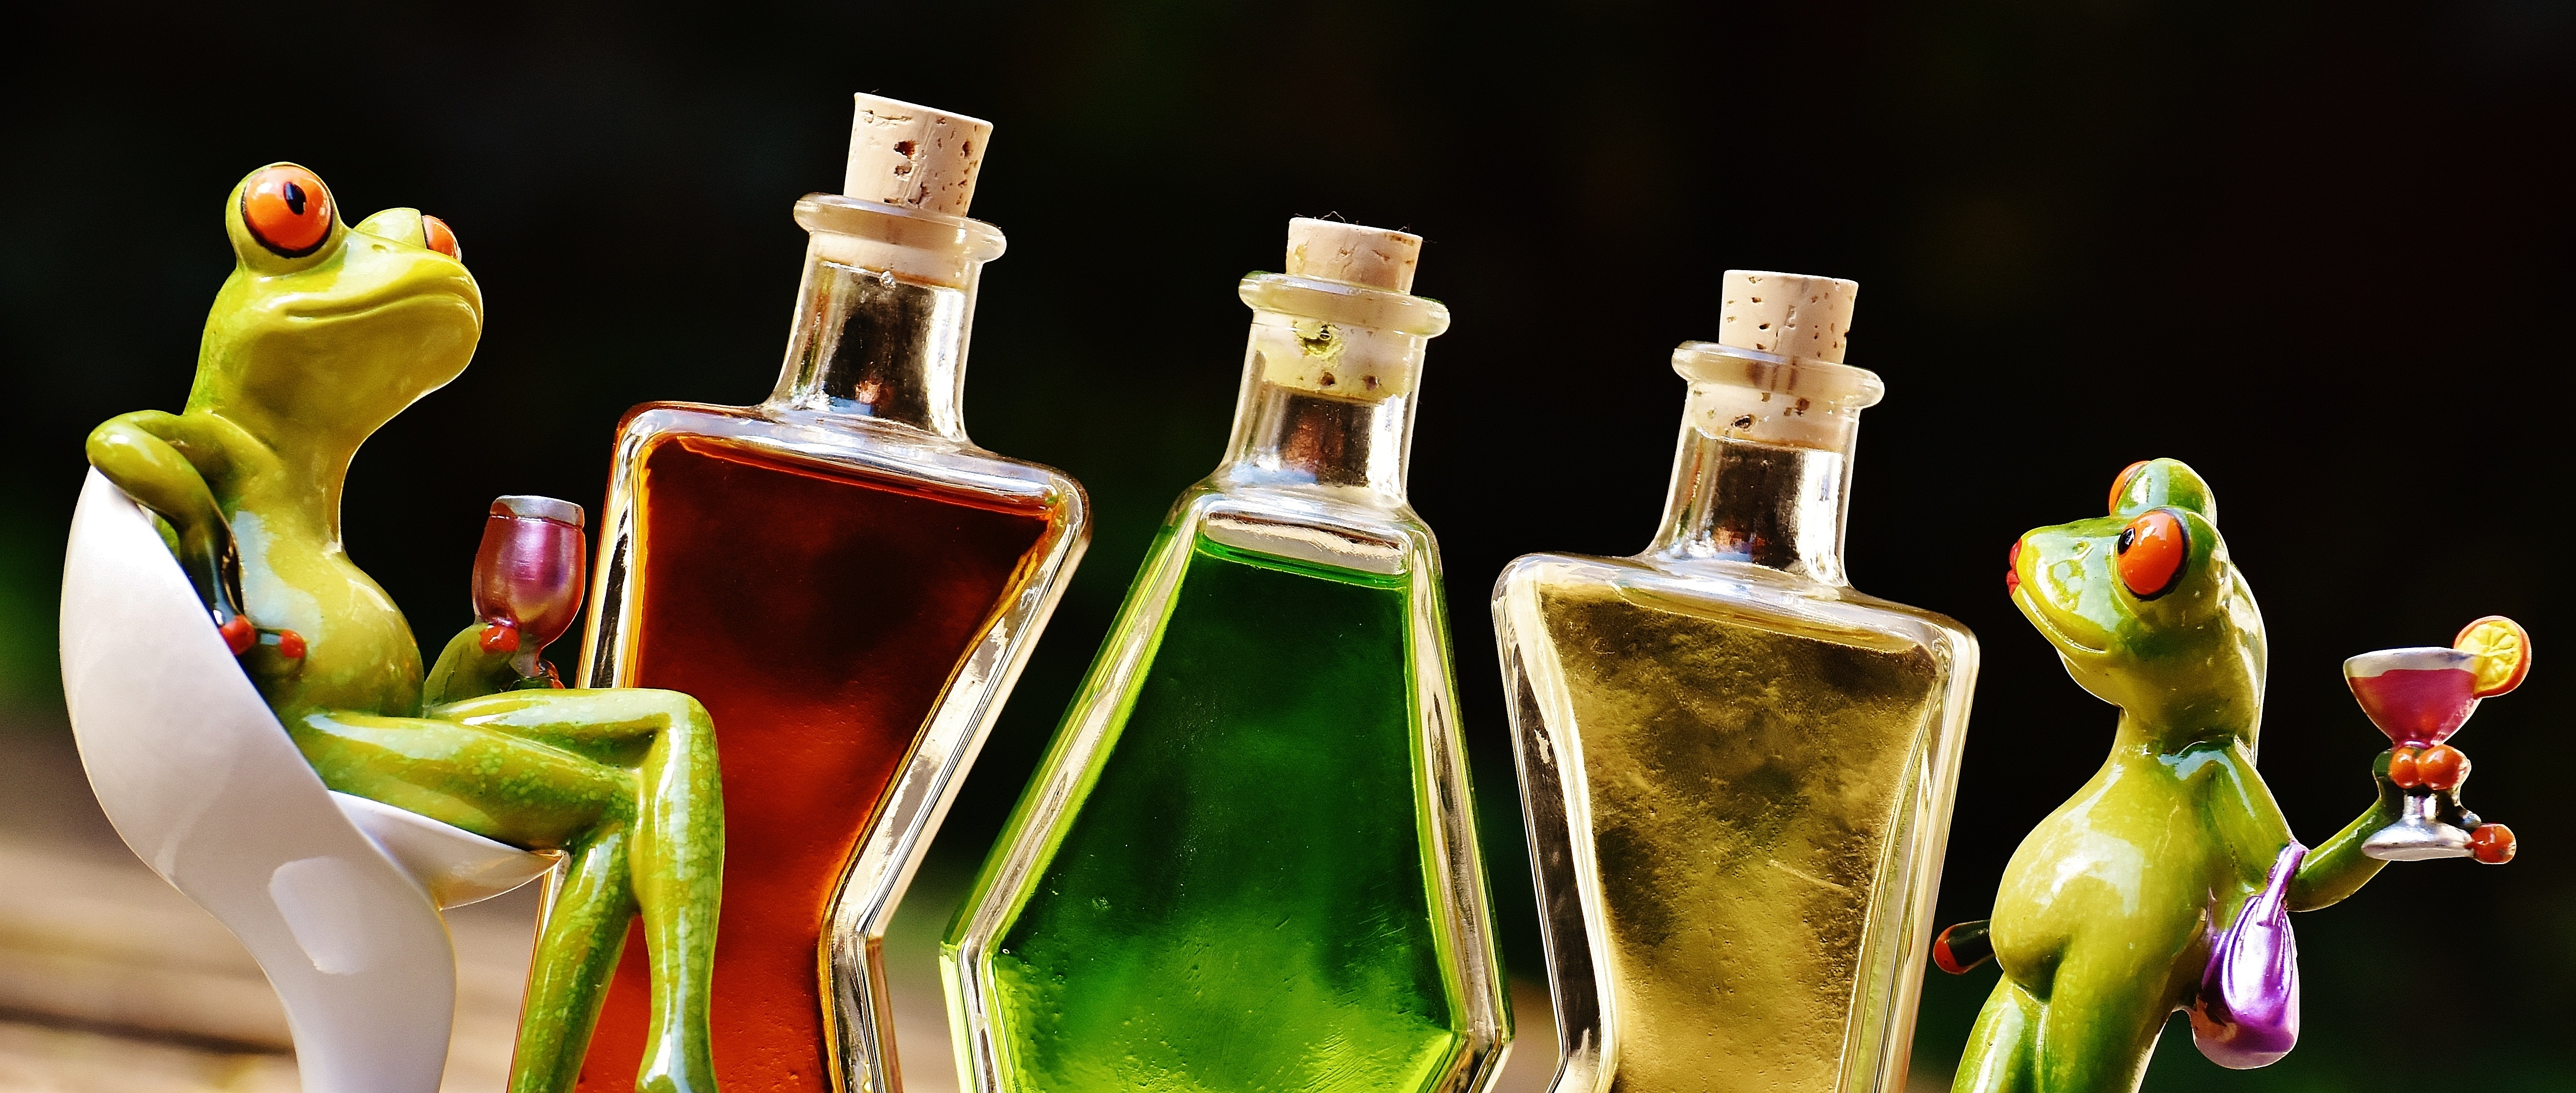
wine, sweet, cute, green, color, drink, bottle, frog, yellow, still life, alcohol, cocktail, painting, fig, fun, bottles, funny, figures, benefit from, frogs, coziness, beverages, macro photography